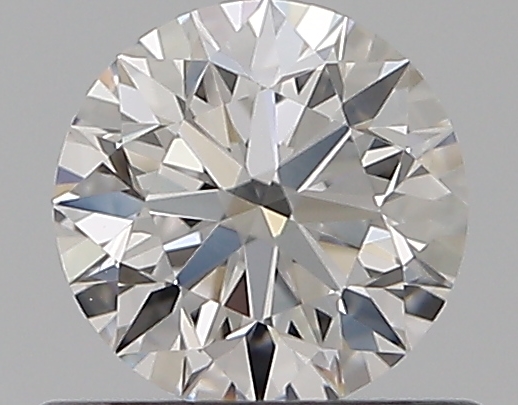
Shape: round
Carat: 0.52
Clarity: VVS2
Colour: D
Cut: EX
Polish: EX
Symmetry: EX
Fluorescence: ST
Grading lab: GIA
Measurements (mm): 5.12 x 5.15 x 3.21